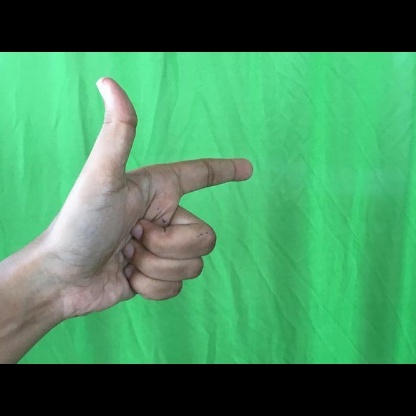
Mudra: Chandrakala